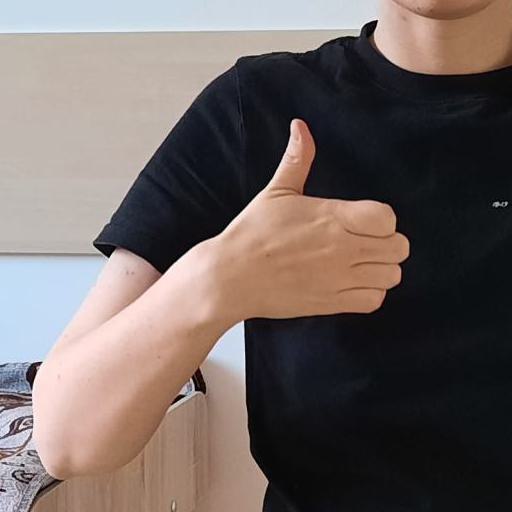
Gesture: like